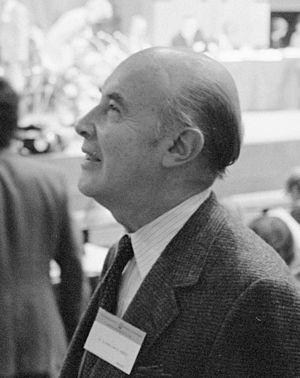
Alfonso García Robles est un diplomate mexicain, récompensé en 1982 du prix Nobel de la paix conjointement avec la suédoise Alva Myrdal.
Le prix Nobel de la paix récompense « la personnalité ou la communauté ayant le plus ou le mieux contribué au rapprochement des peuples, à la suppression ou à la réduction des armées permanentes, à la réunion et à la propagation des progrès pour la paix » selon les volontés, définies par le testament, d'Alfred Nobel. Cela comprend la lutte pour la paix, les droits de l'homme, l'aide humanitaire et la liberté.